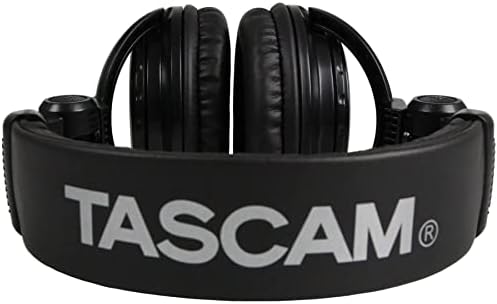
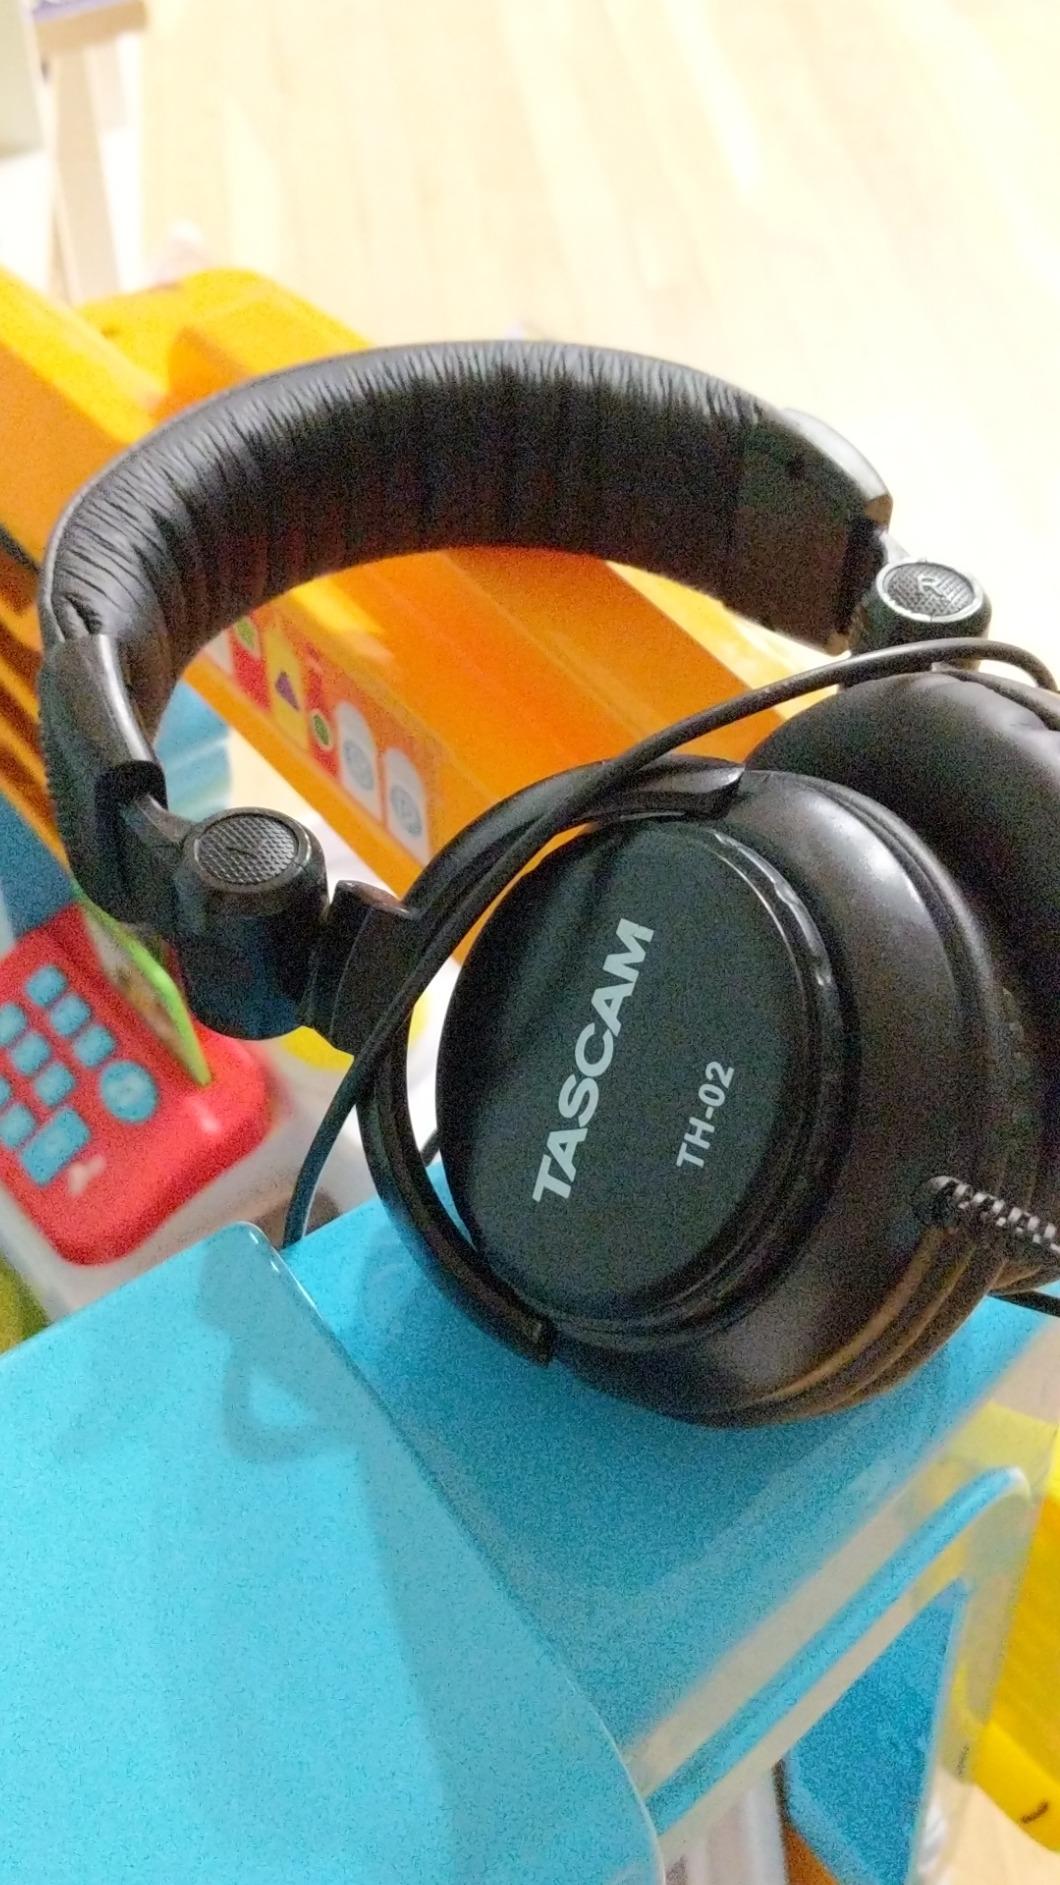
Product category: headphones
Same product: yes